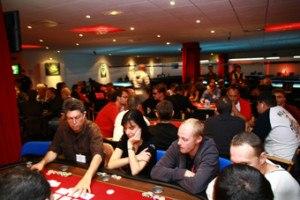
Finale championnat de France de poker FFDP 2008